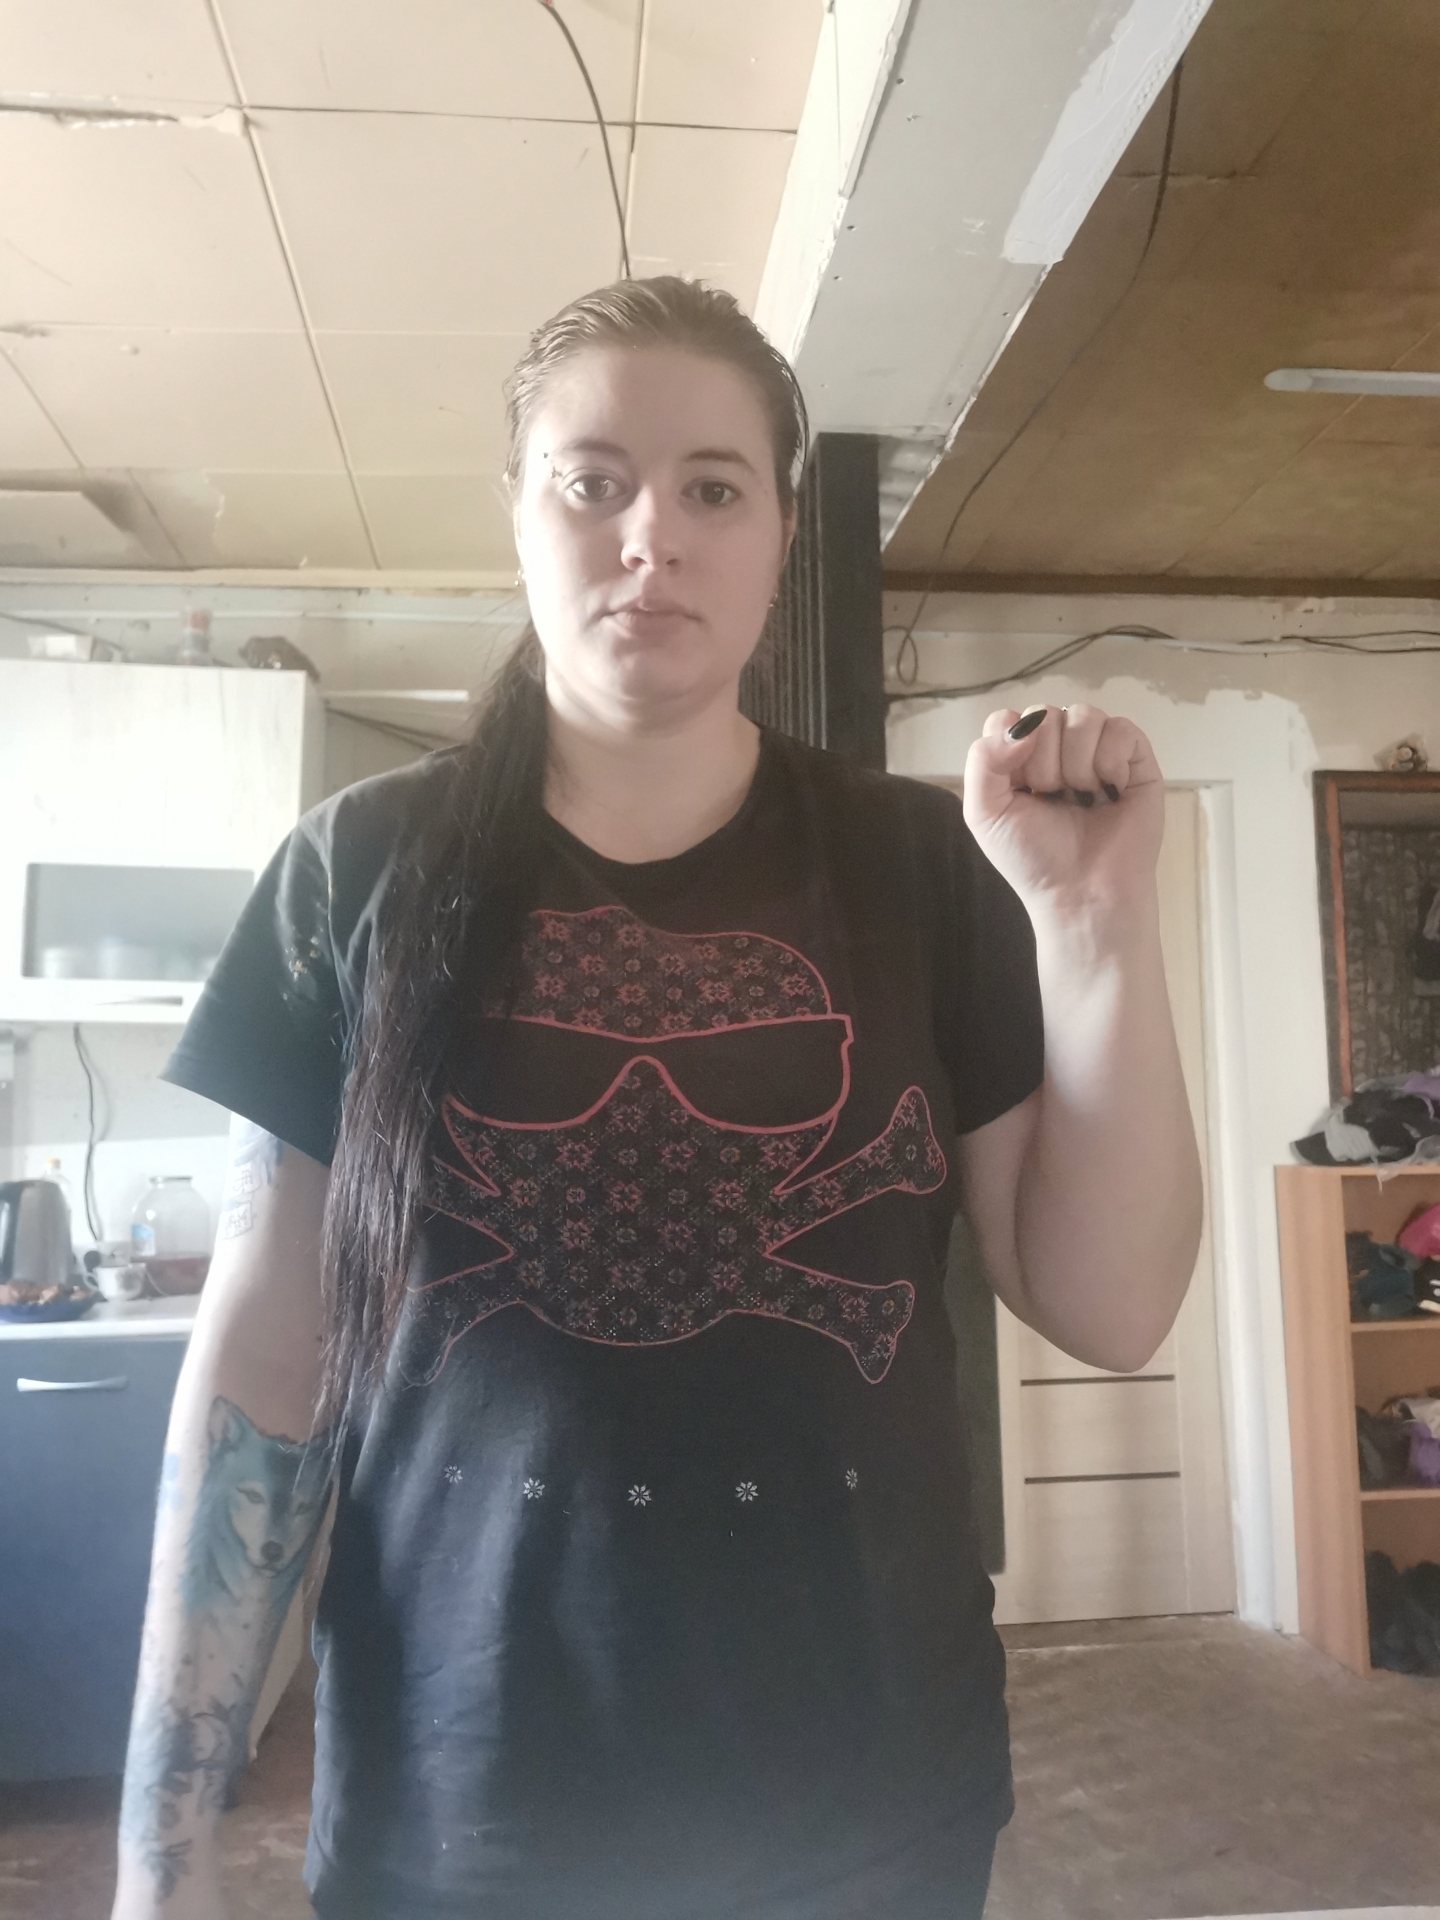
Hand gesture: fist